Sheamus

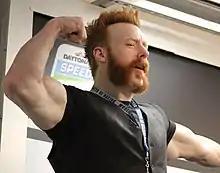
Sheamus posing backstage at the 2020 Daytona 500, where he drove the pace car for the opening laps of the event

On 28 January 2018, The Bar won back the title at Royal Rumble, setting the record for the most reigns as a team at four. Earlier in the Royal Rumble match, Sheamus entered at number 11 and was quickly eliminated by Heath Slater, lasting just one second in the match. Following consecutive losses to Titus Worldwide (Apollo Crews and Titus O'Neil) on "Raw", they defended their title against the two at Elimination Chamber, retaining successfully at the event on 25 February. On the 12 March episode of "Raw", after Strowman single-handedly won a tag team battle royale to determine the number one contenders for their tag team titles at WrestleMania 34 although he lacked a partner, Angle, by then Raw General Manager, still allowed Strowman to wrestle for the titles, under the provision that he reveal his mystery partner at the event. At the event on 8 April, Strowman revealed his partner to be a 10 year old fan called Nicholas. The Bar was defeated by Strowman and Nicholas, therefore losing the tag team titles and in turn making Nicholas the youngest champion of any kind in WWE history.